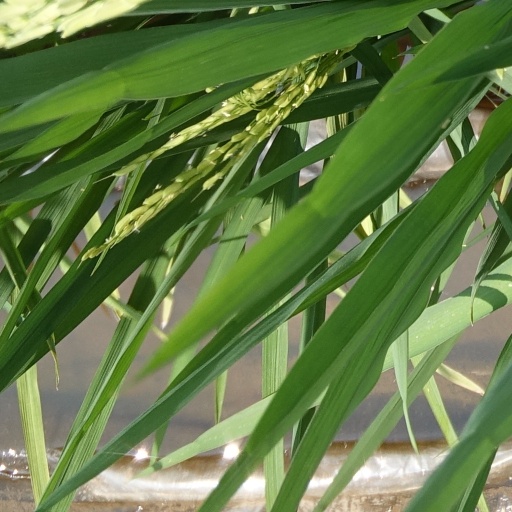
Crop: rice